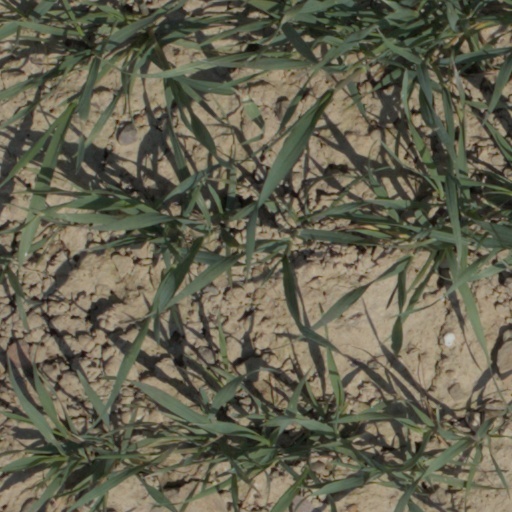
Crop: wheat